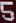
Number: 5